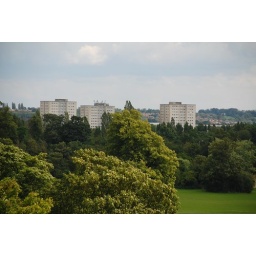
The Coley Park tower blocks from the hill in Prospect Park.